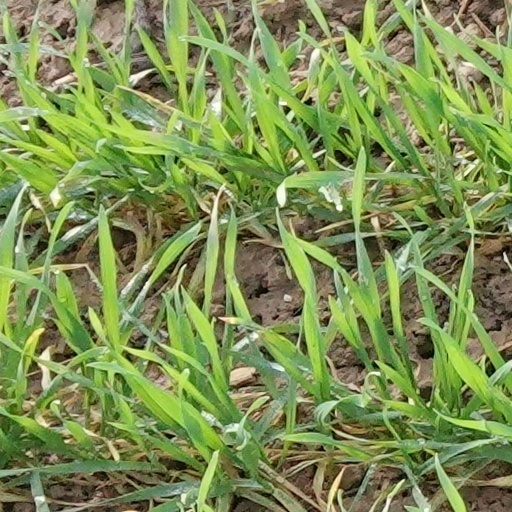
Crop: wheat